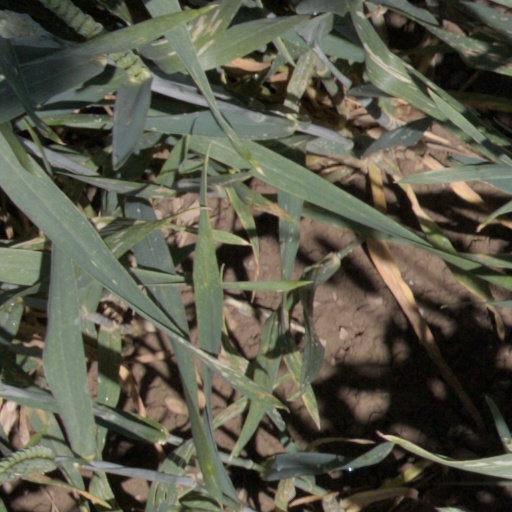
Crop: wheat